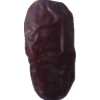
Label: dates